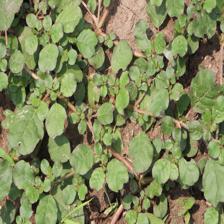
Label: BroadLeafWeed